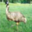
Label: bird